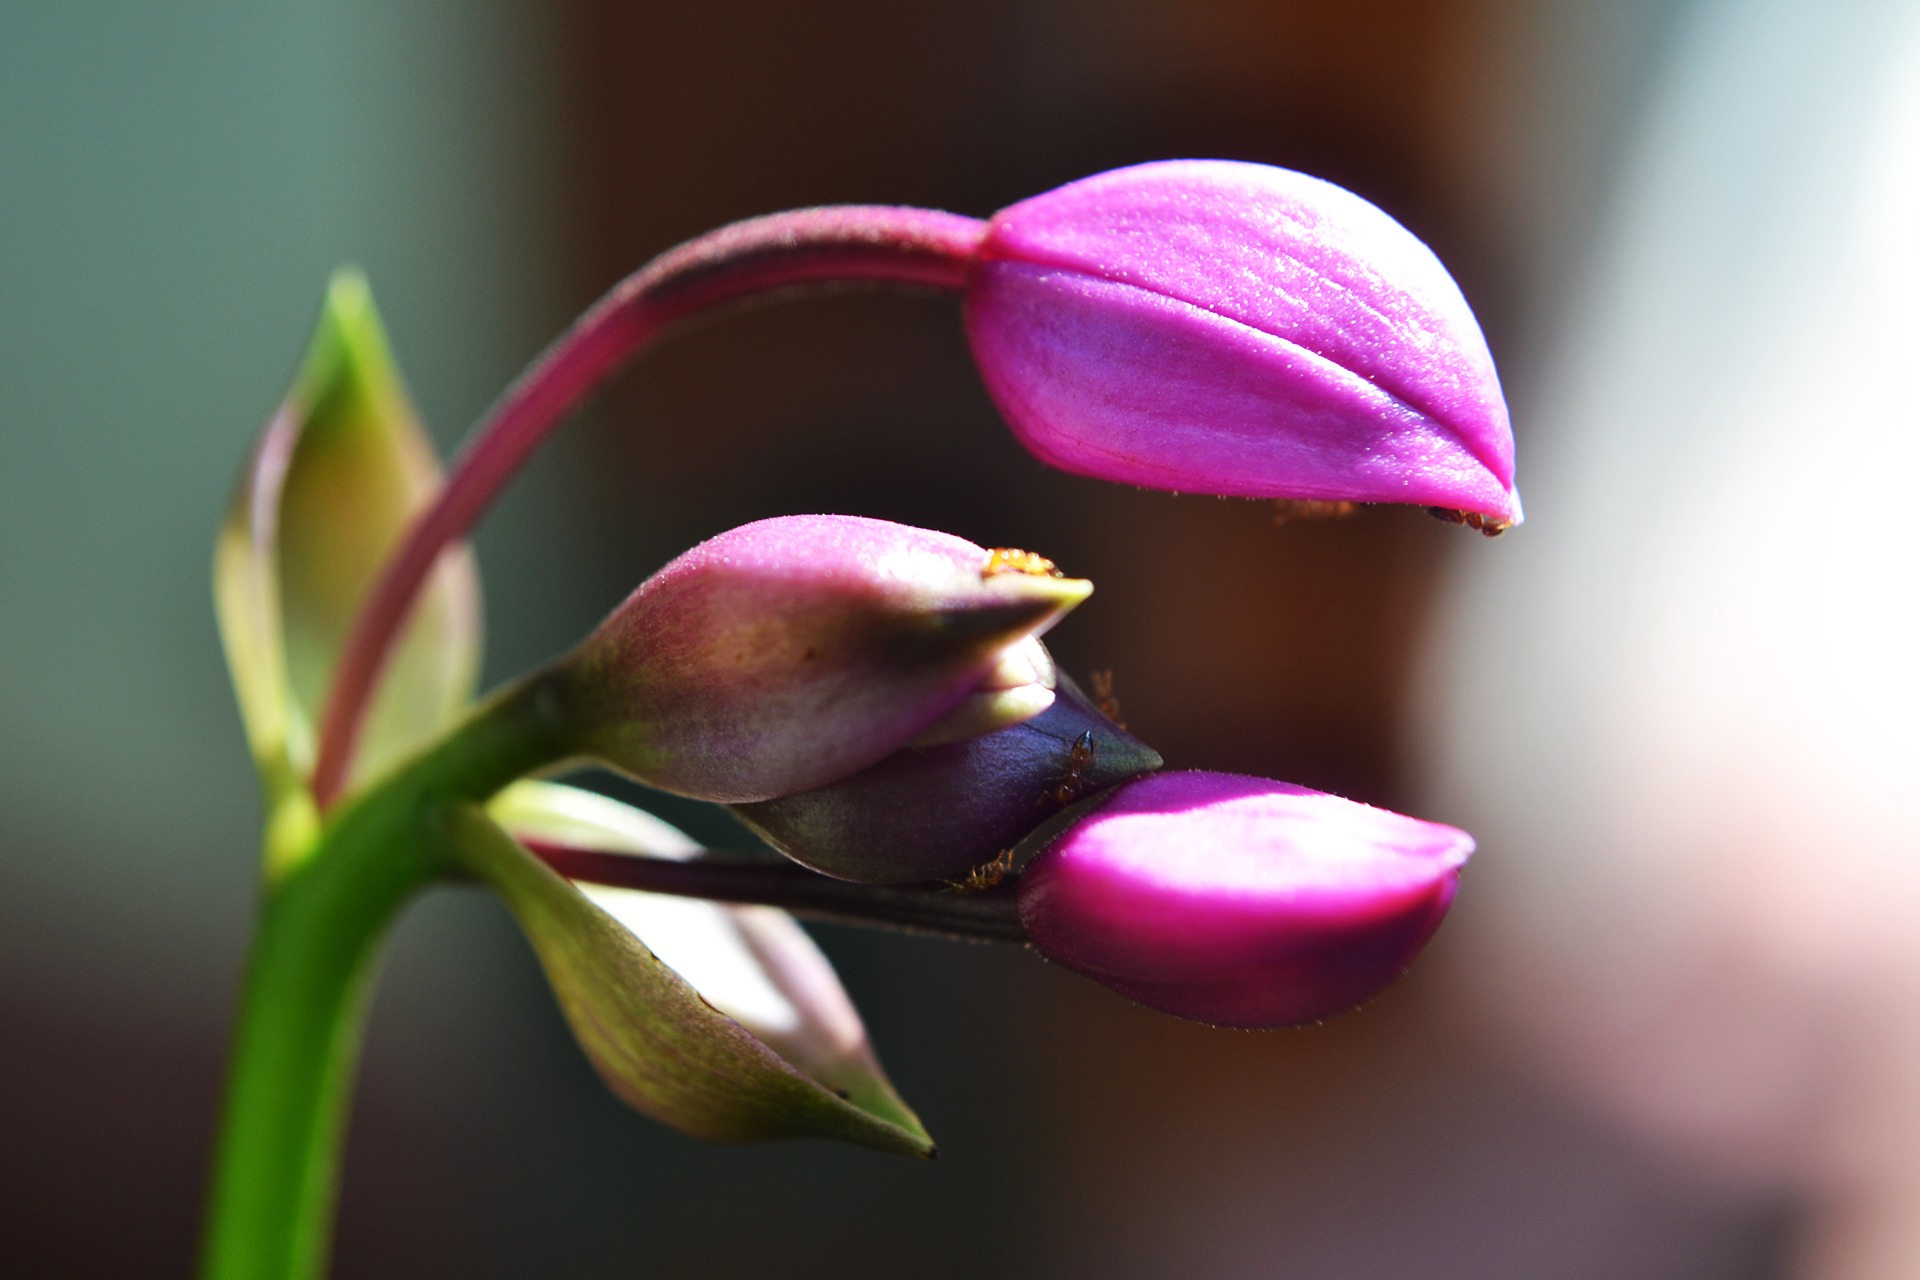
blossom, plant, photography, leaf, flower, purple, petal, red, color, macro, pink, flora, close up, free photos, eye, organ, bud, sri lanka, ceylon, ants, macro photography, flowering plant, flower buds, plant stem, land plant, moth orchid, mawanella, purple buds, purple flower buds